Higher Education (novel)

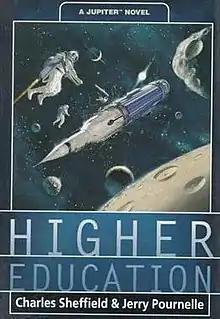
First book edition

Higher Education is a 1996 science fiction novel by American writer Charles Sheffield and Jerry Pournelle. It first appeared in the February to May 1986 issues of "Analog Science Fiction and Fact" The book is part of the "Jupiter" series and was first published in book form by Tor Books in June 1986.